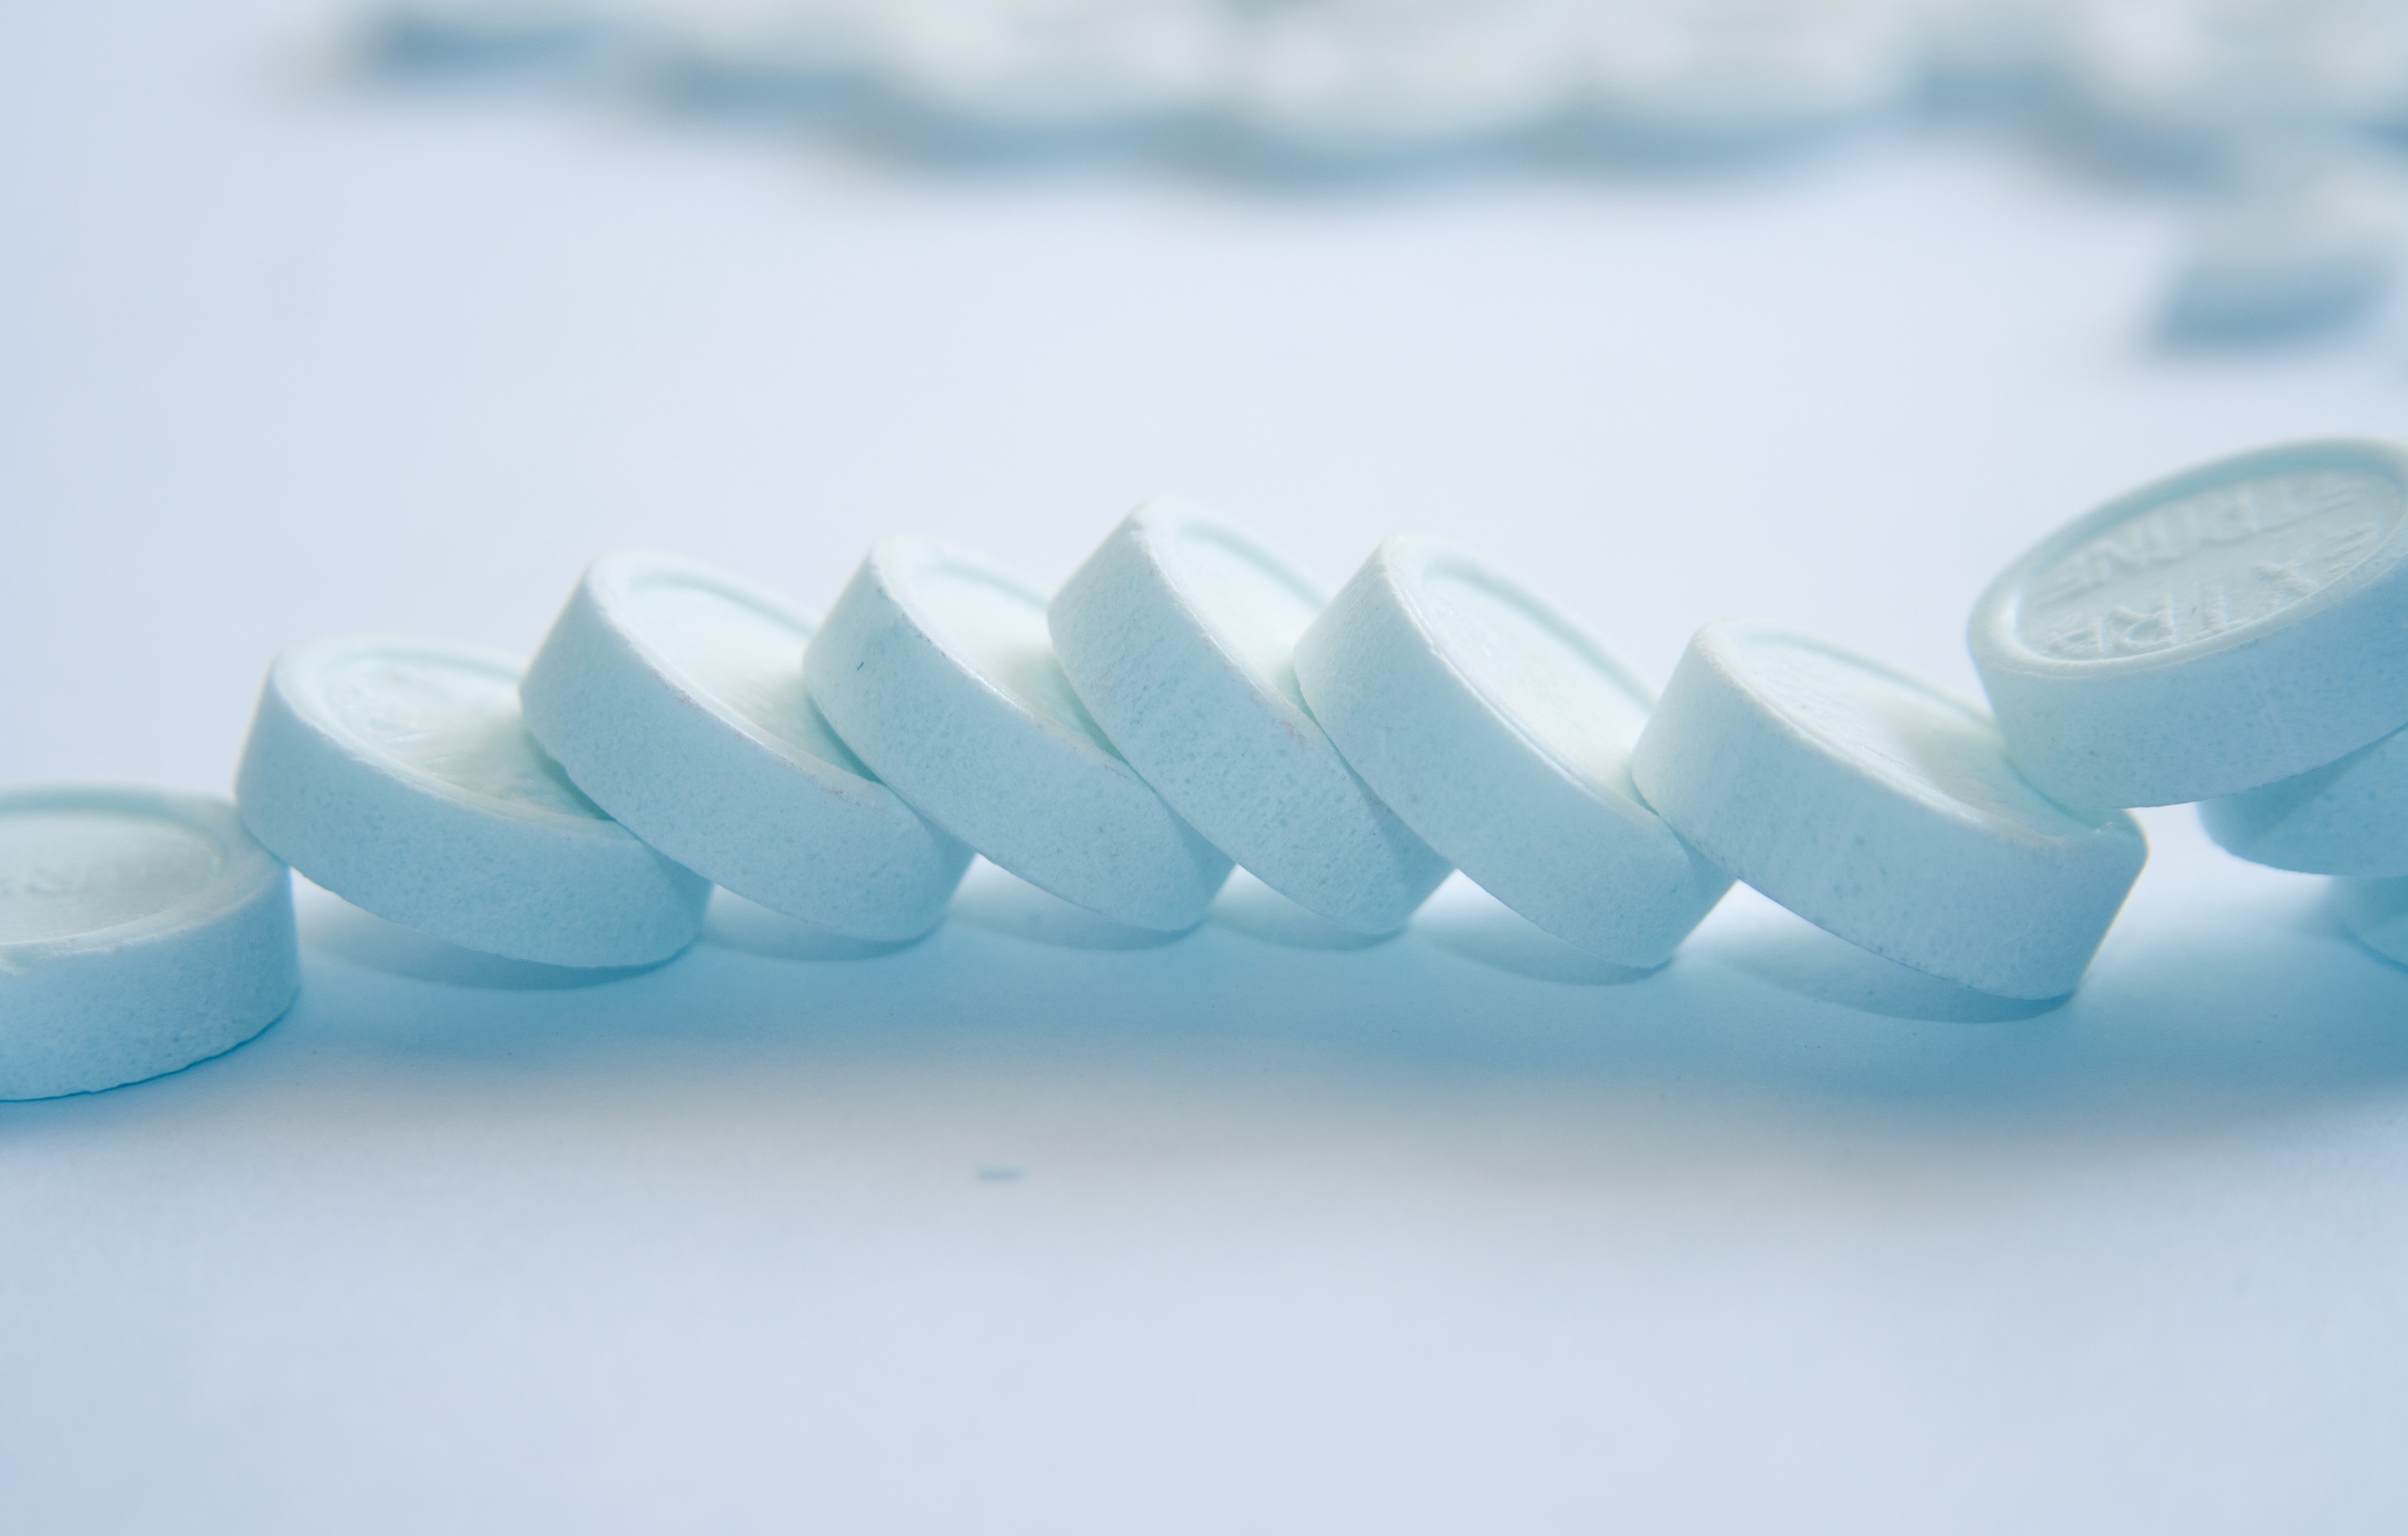
hand, white, sweet, petal, finger, food, blue, medicine, mint, sugar, candy, tooth, treat, refreshing, peppermint, flavor, spearmint, mints